Natsume's Book of Friends

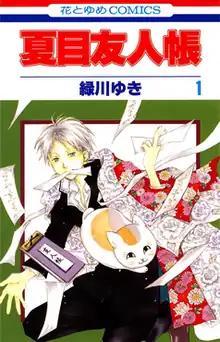
First volume cover, featuring Takashi Natsume (back) and Madara/Nyanko-sensei (front)

is a Japanese manga series written and illustrated by Yuki Midorikawa. It started in Hakusensha's manga magazine "LaLa DX" in June 2003, where it ran until April 2008; it has been serialized in "LaLa" since July 2007. Its chapters have been collected in 32 volumes as of April 2025. The manga is licensed for English release in North America by Viz Media, which released the first volume in January 2010.